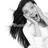
Emotion: surprise